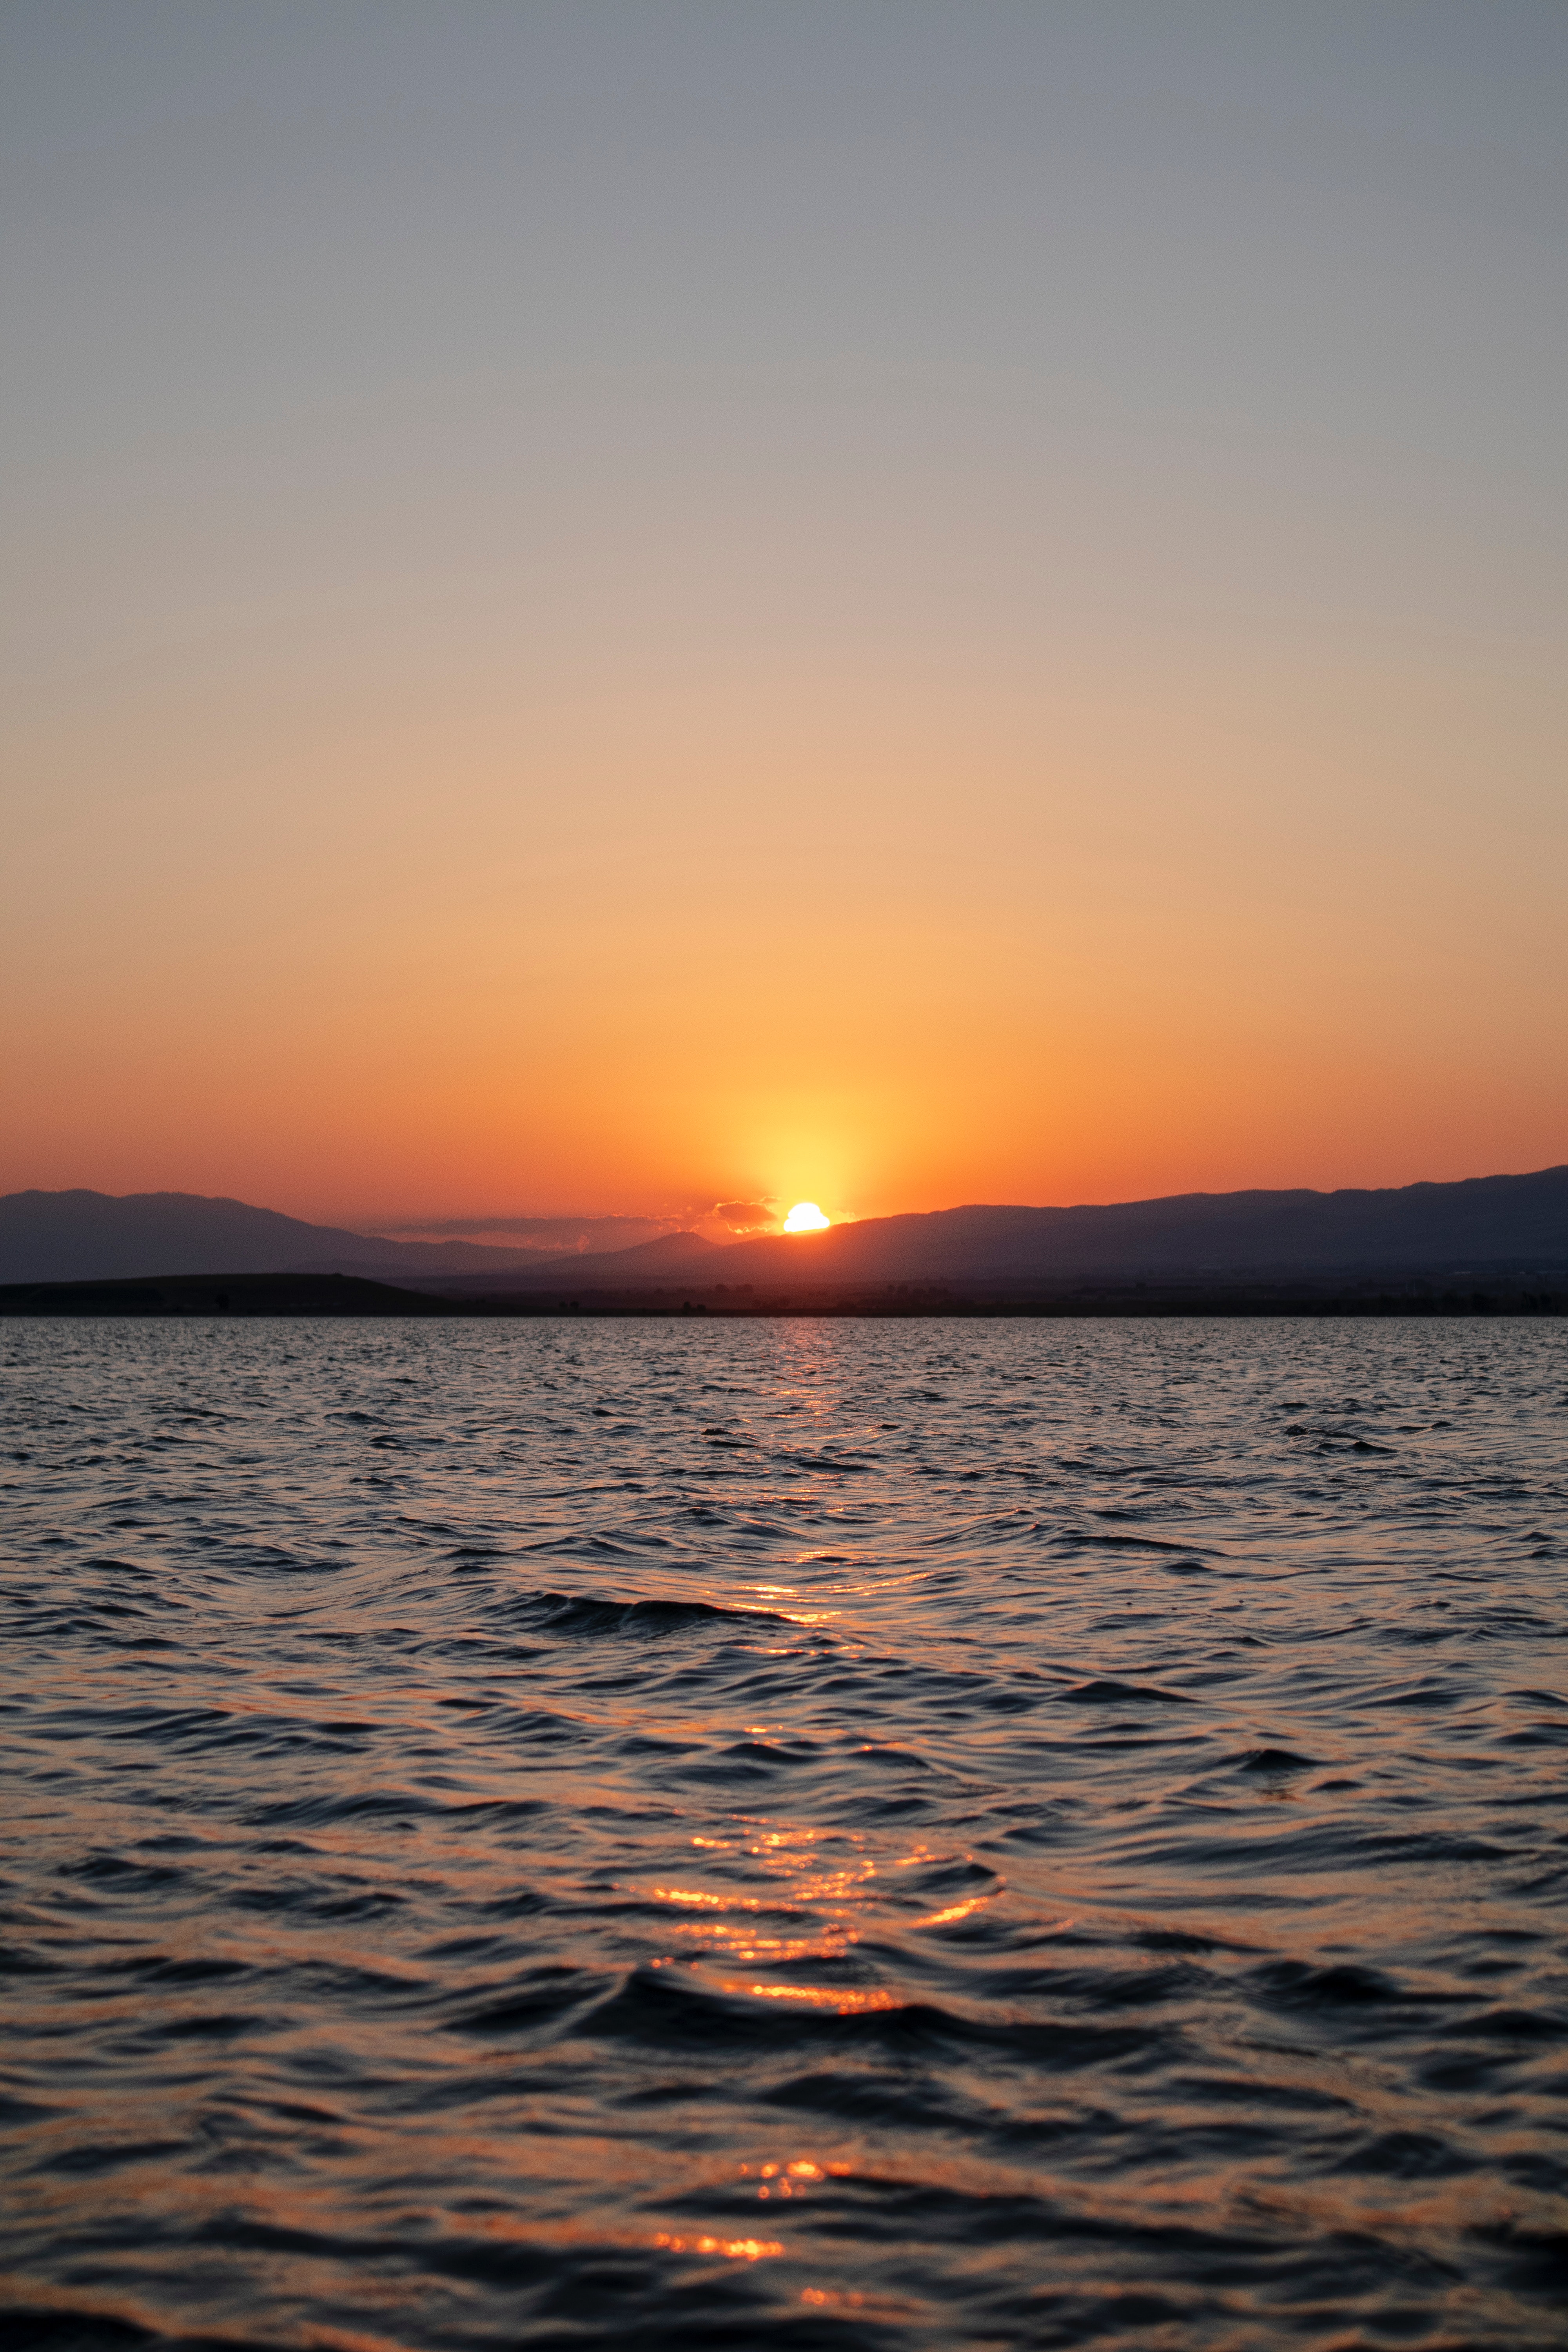
sea, water, sky, water resources, liquid, fluid, lake, astronomical object, natural landscape, red sky at morning, afterglow, horizon, sun, sunset, dusk, sunrise, landscape, wind wave, reservoir, reflection, beach, dawn, ocean, evening, sound, wave, lake district, loch, heat, coast, inlet